Colonia San Rafael

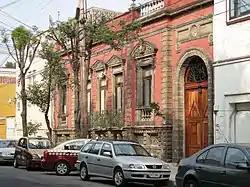
Former mansion on Velázquez de León Street

Much of the development of the colonia occurred during the Porfirio Díaz period (1870s to 1910), when a number of architectural styles were used and mixed. The earliest constructions consisted of elegant private homes of wealthy Mexico City residents. Most of the remaining homes of this type can be found on streets such as Sadi Carnot, Sarapio Rendon, and Rosas Moreno. Many of these are French style mansions, similar to those found in Colonia Roma . Subsequent development and redevelopment has added just about all of the remaining architectural influences of the 20th century. There are houses from the 1920s with geometric decorative features such as that on F. Pimental as well as Art Deco from the 1930s and 1940s on A. del Castillo Street and more modern styles from the 1950s. There are also modern apartment buildings, traditional businesses such as corner stores, Chinese-Mexican cafes, bars and cantinas. Some of the first works by Luis Barragán were realized here. 383 of its buildings have been catalogued for their historic value.